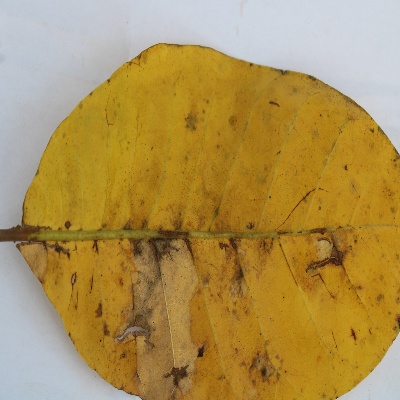
Crop: Cashew
Condition: anthracnose